F. Hugh Vallancey

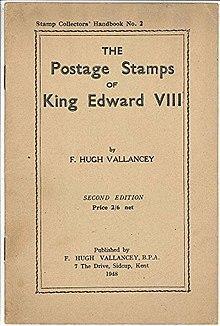
"The postage stamps of King Edward VIII", 2nd edition, 1948.

Francis Hugh Vallancey (1879 – 6 September 1950) was a schoolmaster, philatelist, philatelic author and editor, and dealer in philatelic literature. His business was destroyed during the London Blitz of 1941, but he rebuilt it after the war before ill health forced his retirement.